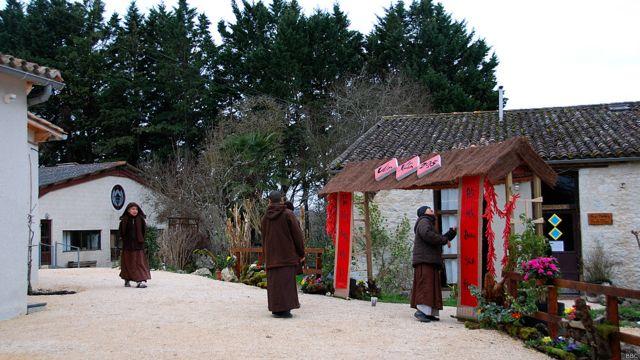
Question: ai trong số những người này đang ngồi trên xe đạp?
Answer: không ai cả